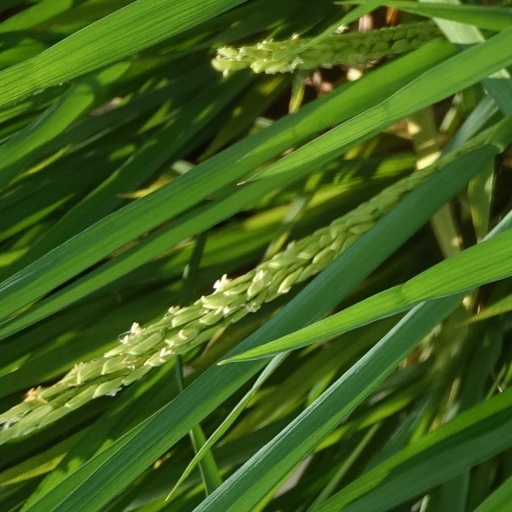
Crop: rice